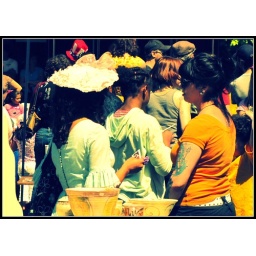
in orange and yellow